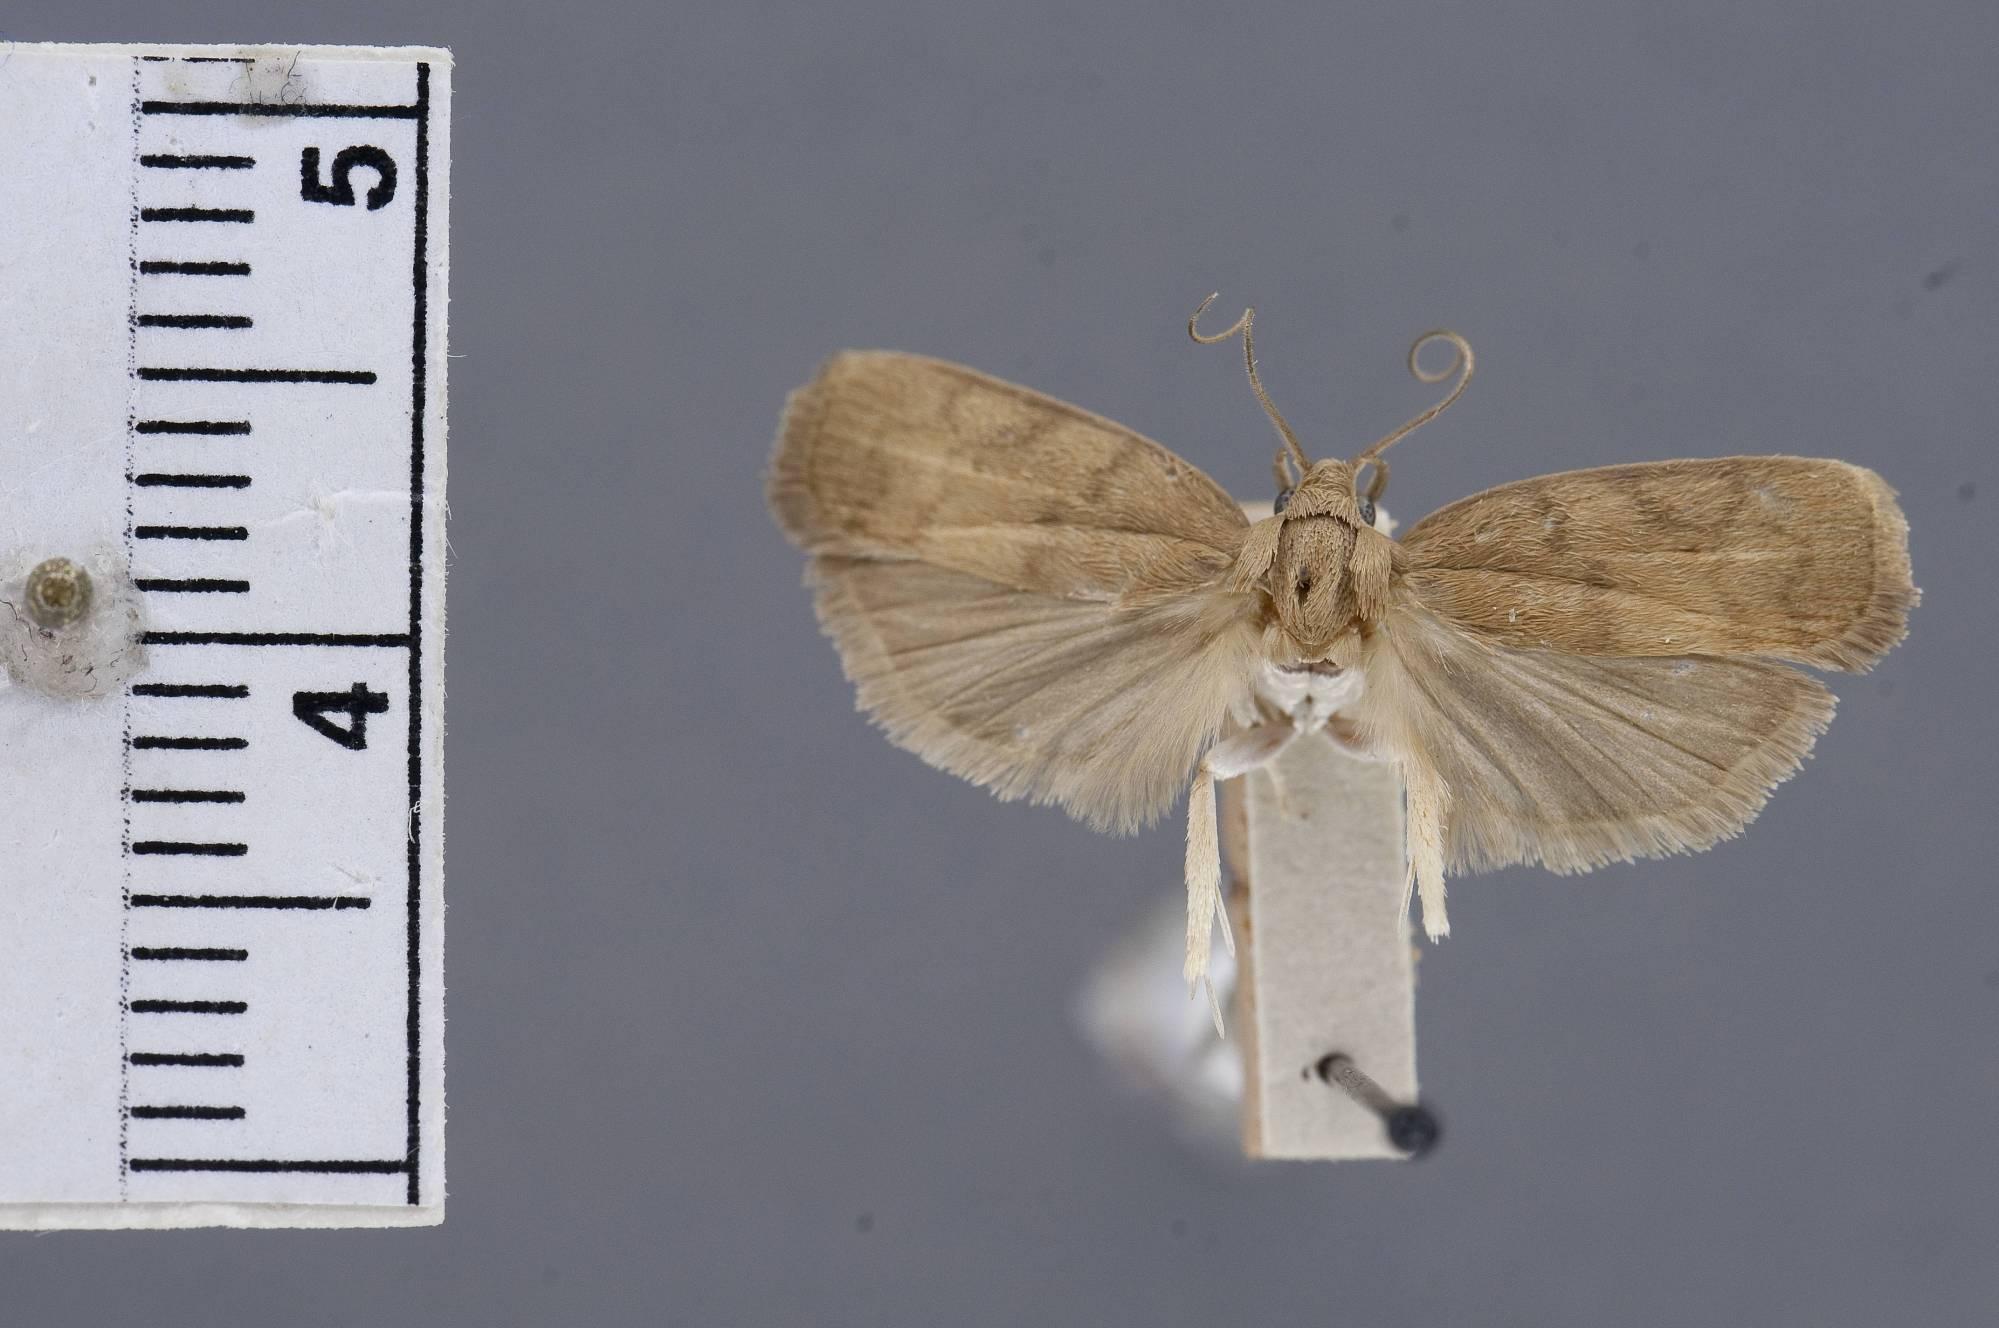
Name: Gonioterma cora
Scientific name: Gonioterma cora Busck, 1914
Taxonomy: Animalia, Arthropoda, Insecta, Lepidoptera, Glossata, Depressariidae, Stenomatinae
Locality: Trinidad River, Panama
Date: Mar 1912